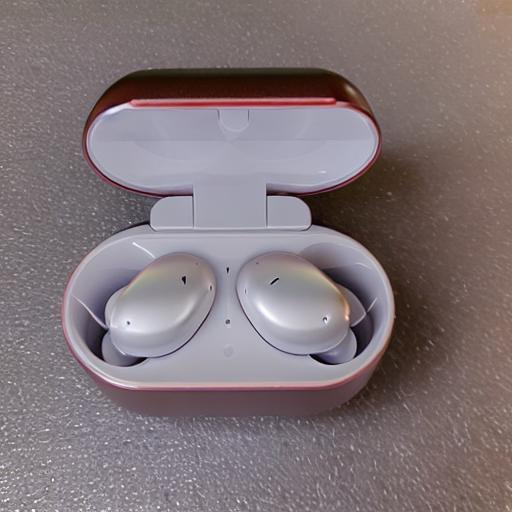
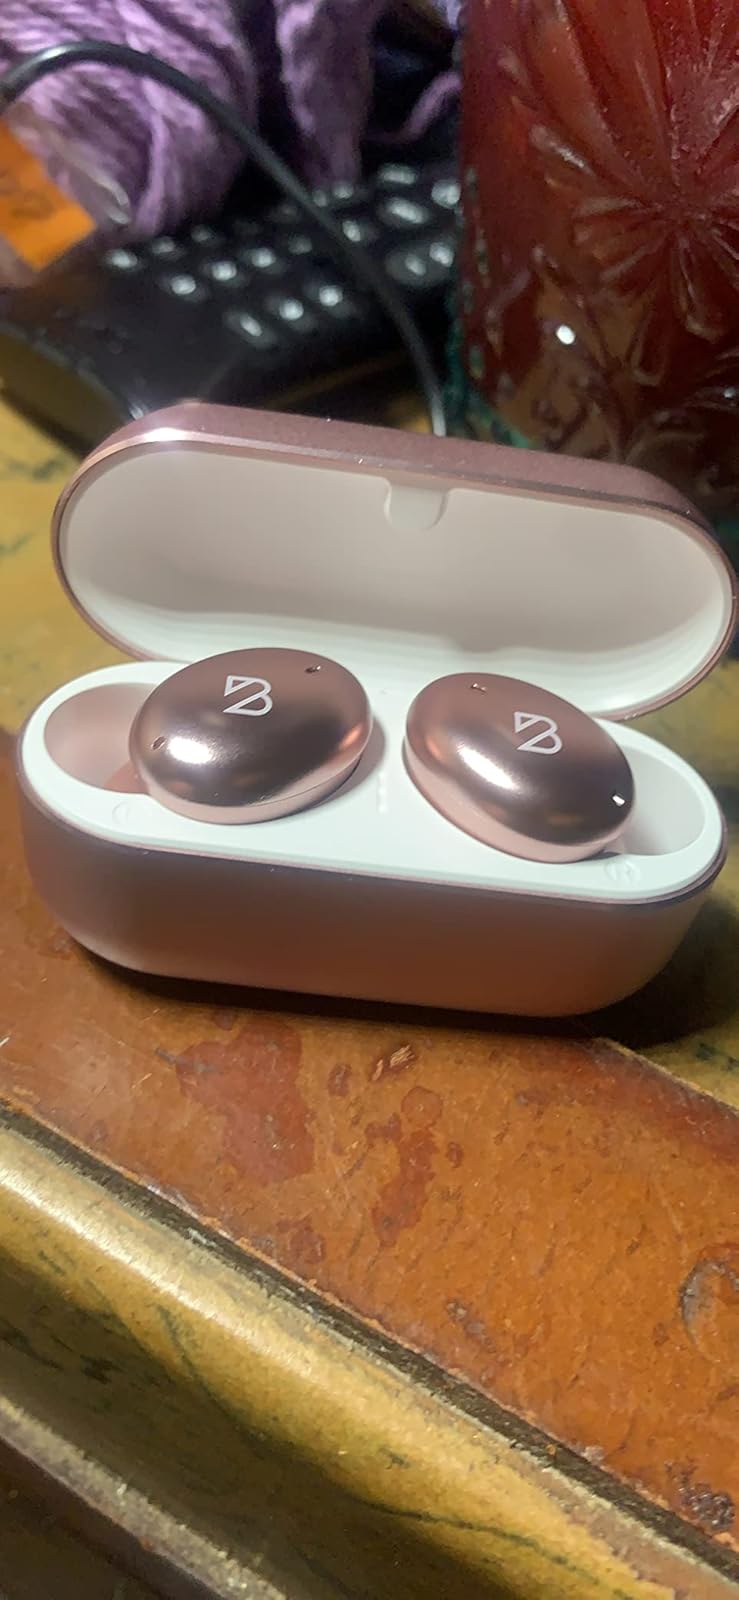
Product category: earbuds
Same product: no